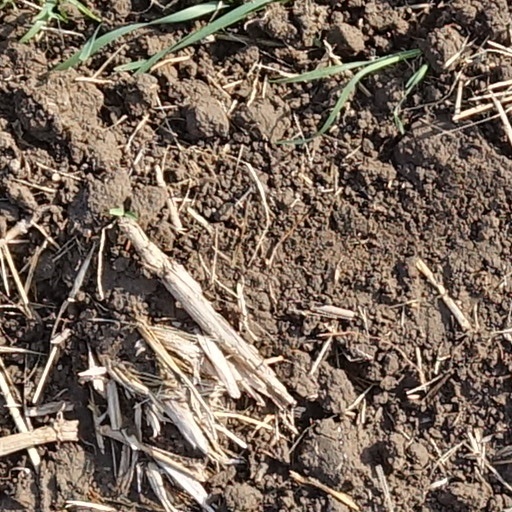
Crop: wheat